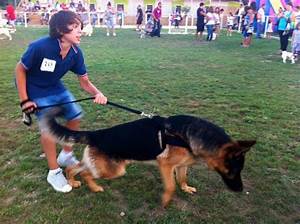
Label: cane